Horse pain caused by the bit

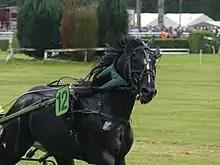
Mouth bleeding of a French Trotter during a race at Saint-Jean-des-Prés racecourse in 2017

In the event of oral pain, the horse sends out behavioral signals. Signals of bit-related pain overlap those observed in horses ridden in conflict with their rider, suggesting that bit-related oral pain is a major cause. On the other hand, severe oral pain makes veterinary examination of the horses concerned difficult, as they may strongly avoid being touched in the mouth.